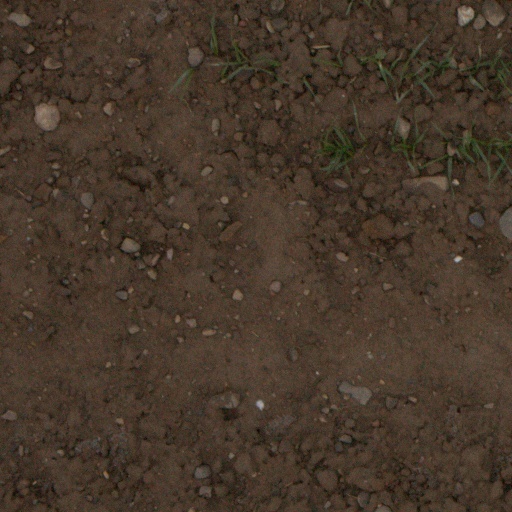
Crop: wheat